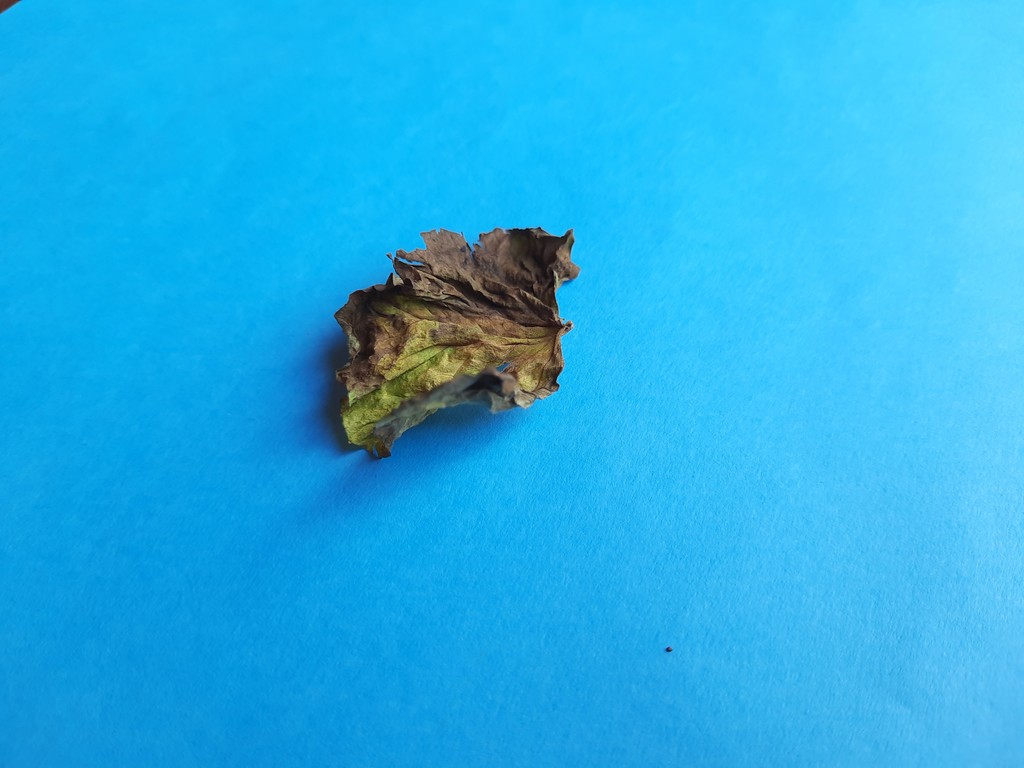
Label: Dried